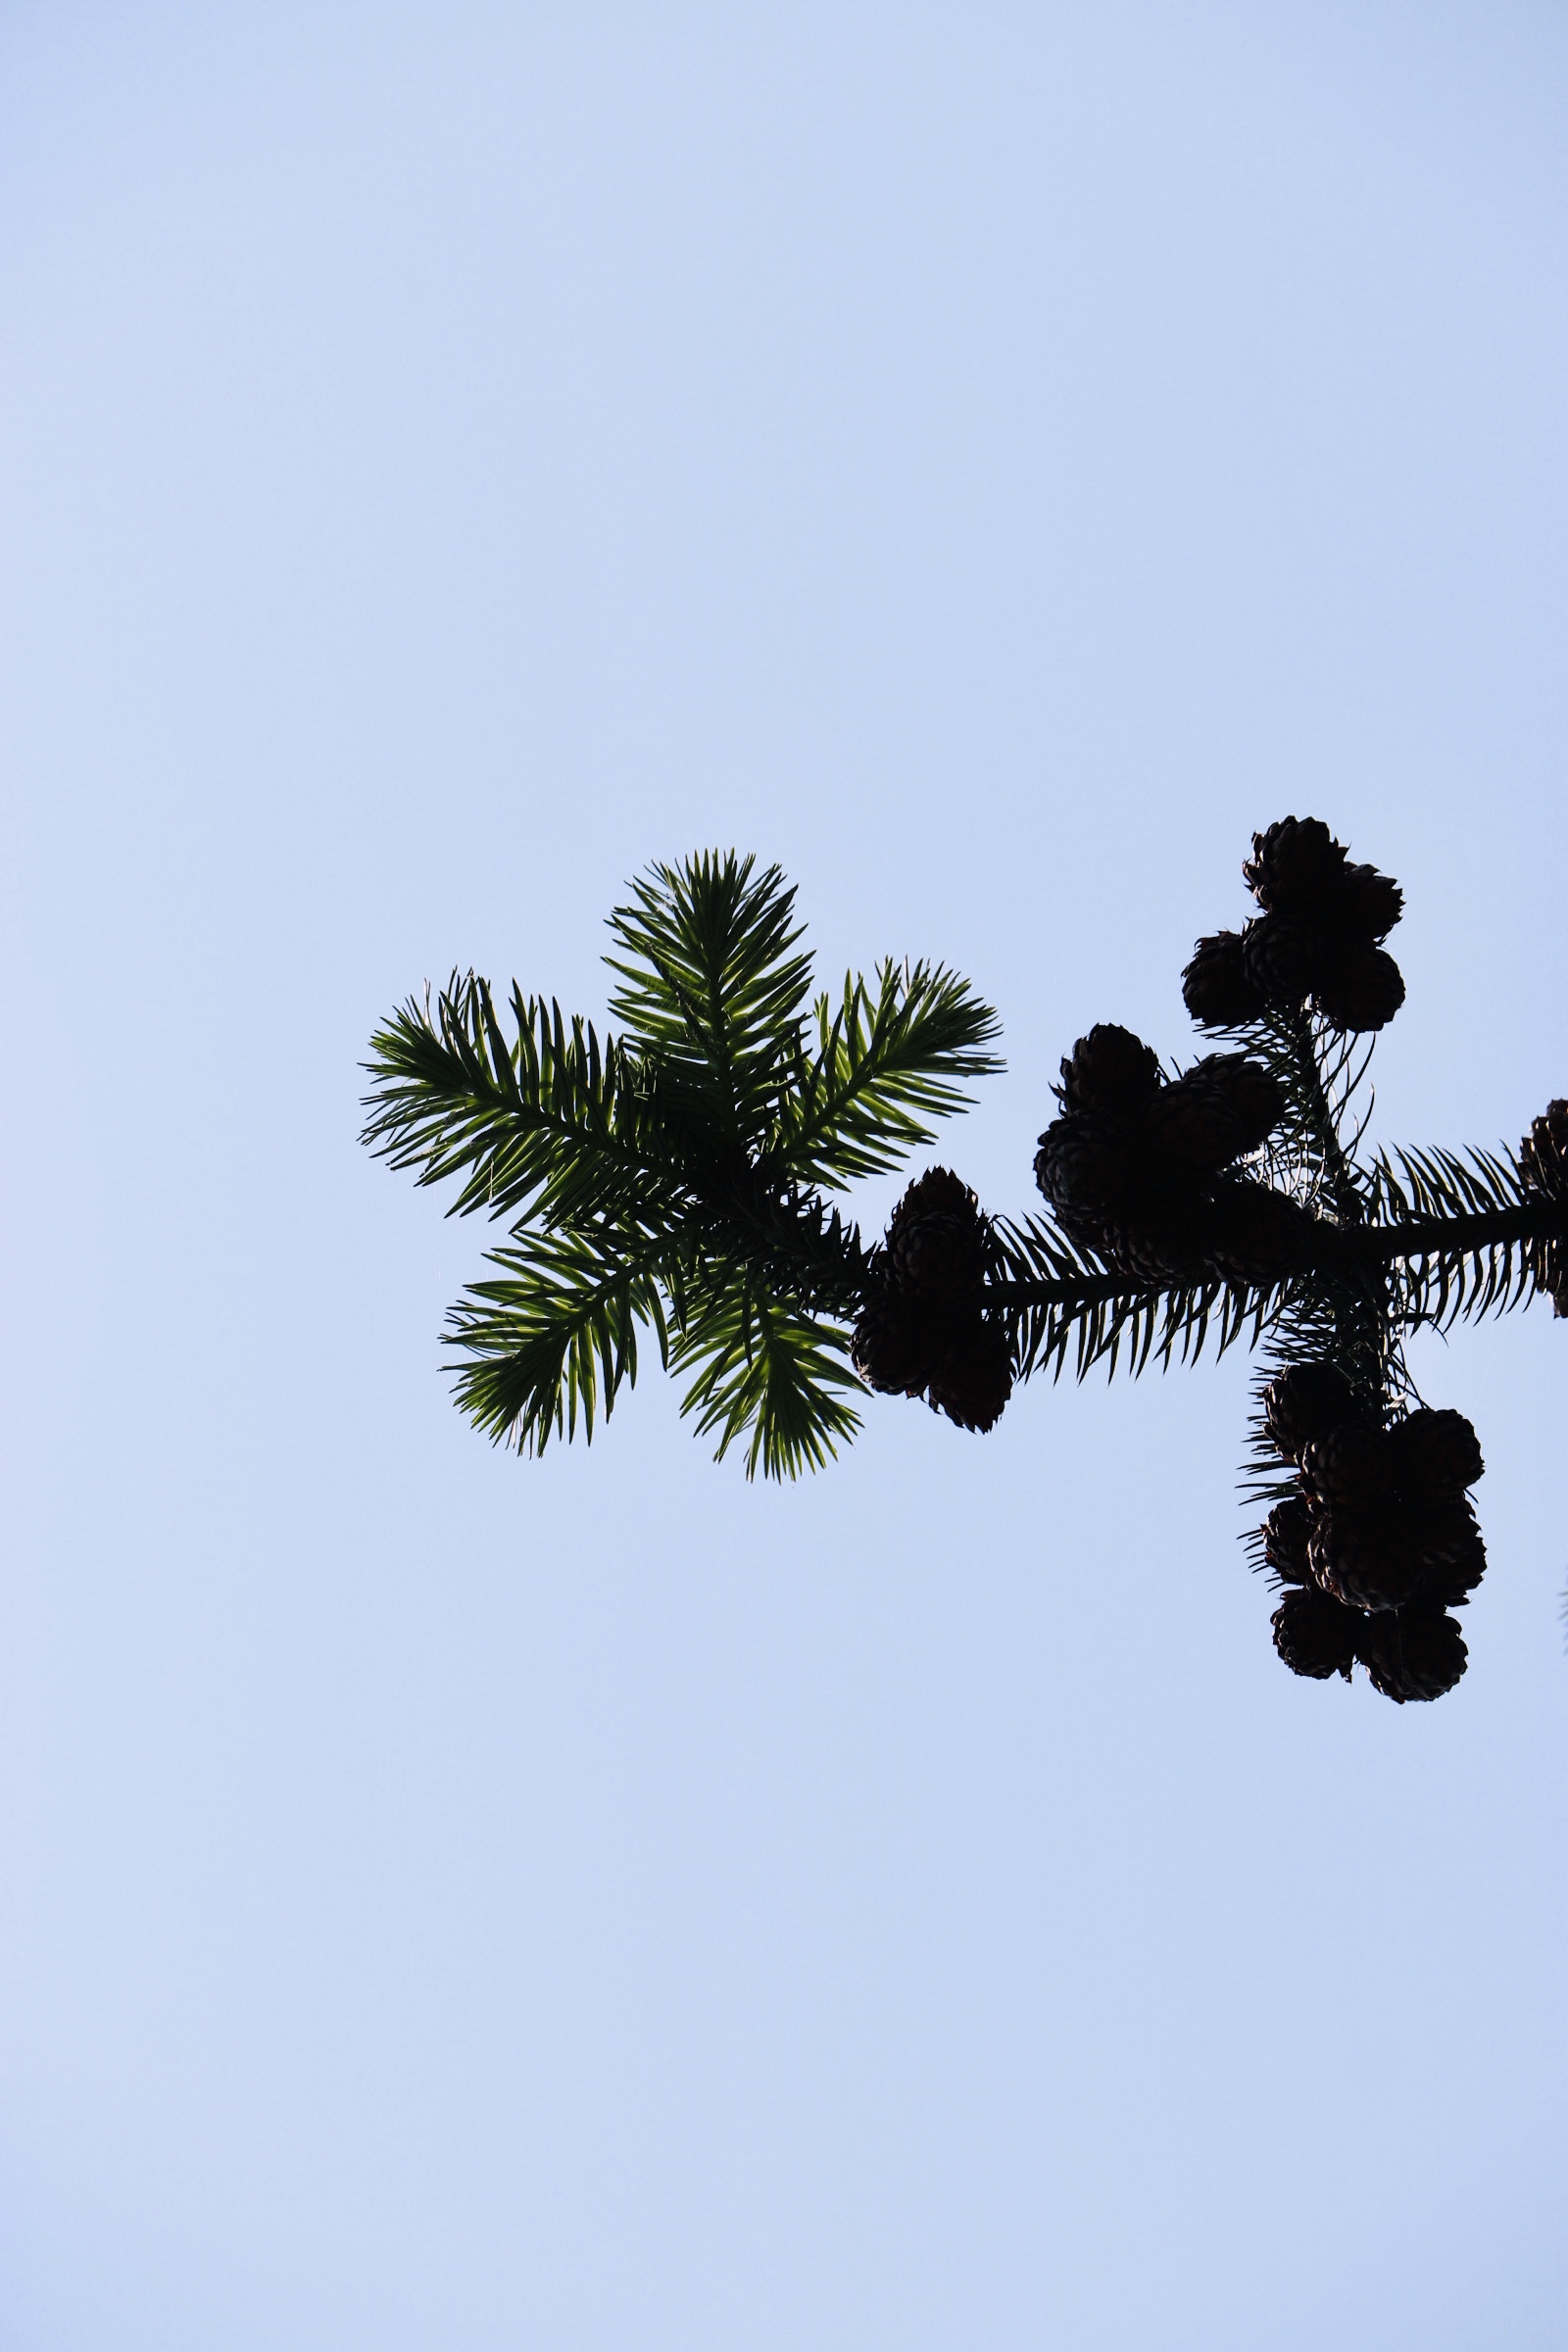
pine, botany, tree, palm tree, plant, borassus flabellifer, arecales, branch, lodgepole pine, woody plant, leaf, Jack pine, sky, pine family, Georgia pine, plant stem, white pine, American larch, conifer, Desert Palm, evergreen, red pine